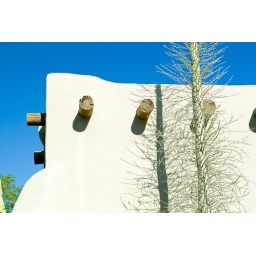
50mmEX lens; shot sunlight white balance, changed in SPP2.5 to auto white balance, processed in Photoshop Elements5/ACR4.6 with little processing.